Ilévia

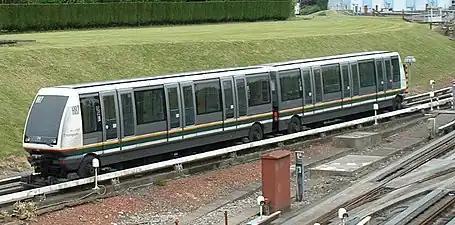
A train of type Val-208 on the Lille Metro

The Lille Metro is a VAL system ("véhicule automatique léger" = light automated vehicle), which opened on May 16, 1983, the first automatic metro line in the world. It has two lines, with a total length of , and 60 stations. All stations have doors between the platform and the train.